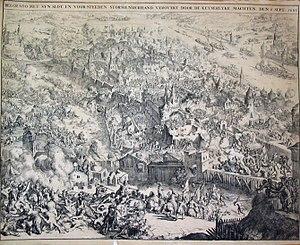
L’histoire des Juifs en Hongrie remonte au XIᵉ siècle, certaines références et des découvertes archéologiques attestant d'une présence antérieure. Cette communauté, qui eut à lutter contre la discrimination tout au long du Moyen Âge a représenté jusqu'à 5 % de la population hongroise au début du XXᵉ siècle et a joué un rôle dans les domaines des sciences, des arts et de l'économie.